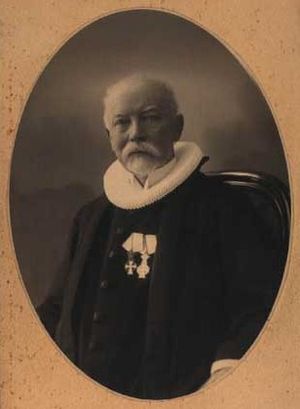
Harald Ostenfeld
Harald Ostenfeld var biskop over Sjællands Stift og fortsatte i Københavns Stift. Han var broder til Asger Ostenfeld.